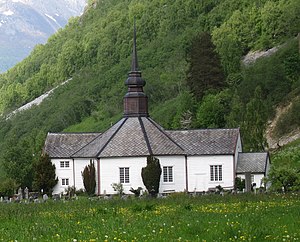
Norddal kirke
Norddal kirke.
Norddal kirke er en ottekantet kirke, der er bygget i 1782. Den ligger i Norddal kommune på Sunnmøre, Norge.